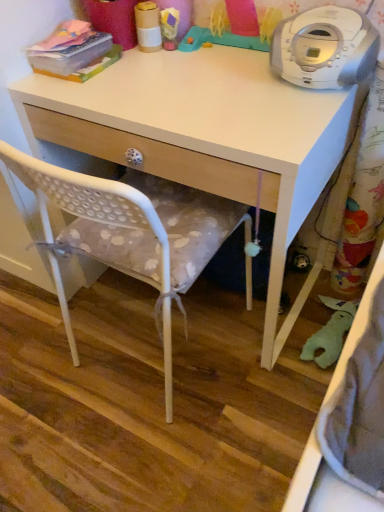
Question: In the image, there is a white matte desk at center. Find some points within the space that is in front of white matte desk at center. Your answer should be formatted as a list of tuples, i.e. [(x1, y1)], where each tuple contains the x and y coordinates of a point satisfying the conditions above. The coordinates should be between 0 and 1, indicating the normalized pixel locations of the points in the image.
Answer: [(0.472, 0.852)]